Atlas of Peculiar Galaxies

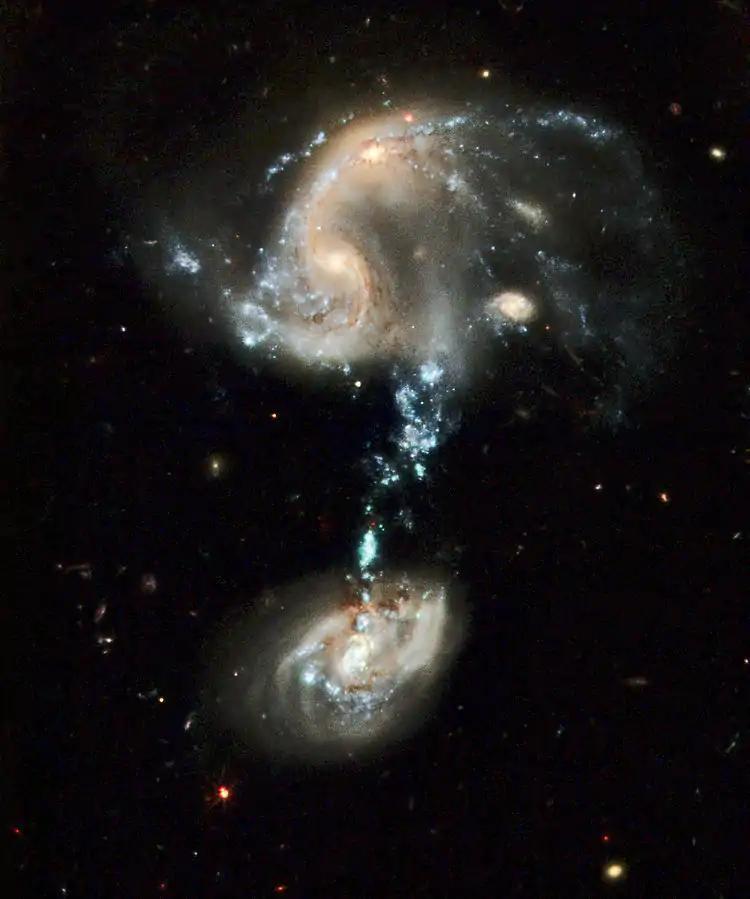
Arp 194. The third galaxy at the bottom of the image is actually a further object, not part of the system.

This is another category containing galaxies with tidal tails produced by gravitational interactions. These tidal tails are narrower and better defined than the tidal tails in objects 167–172.